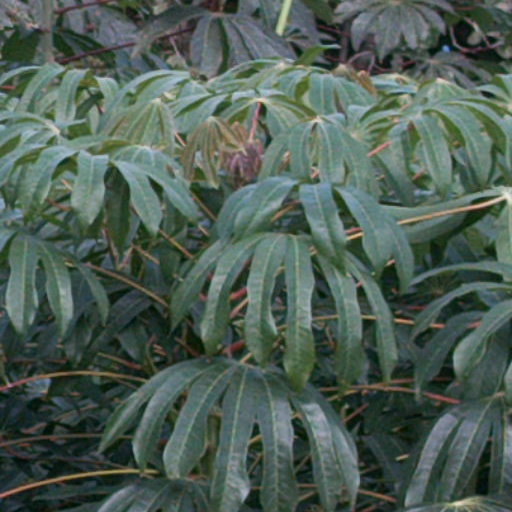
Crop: cassava